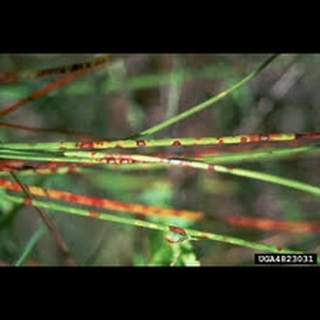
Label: wheat_tan_spot